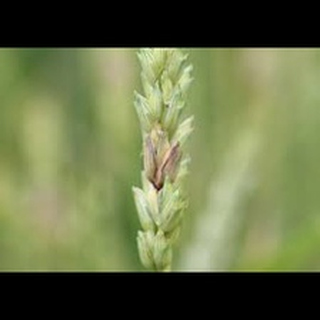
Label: wheat_fusarium_head_blight